Animal echolocation

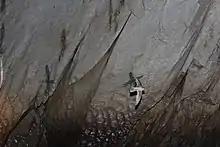
A Palawan swiftlet ("Aerodramus palawanensis") flies in complete darkness inside the Puerto Princesa subterranean river cave.

Oilbirds and some species of swiftlet are known to use a relatively crude form of echolocation compared to that of bats and dolphins. These nocturnal birds emit calls while flying and use the calls to navigate through trees and caves where they live.